Silicene

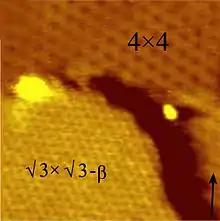
STM image of the first (4×4) and second layers (×-"β") of silicene grown on a thin silver film. Image size 16×16 nm.

Silicene is a two-dimensional allotrope of silicon, with a hexagonal honeycomb structure similar to that of graphene. Contrary to graphene, silicene is not flat, but has a periodically buckled topology; the coupling between layers in silicene is much stronger than in multilayered graphene; and the oxidized form of silicene, 2D silica, has a very different chemical structure from graphene oxide.